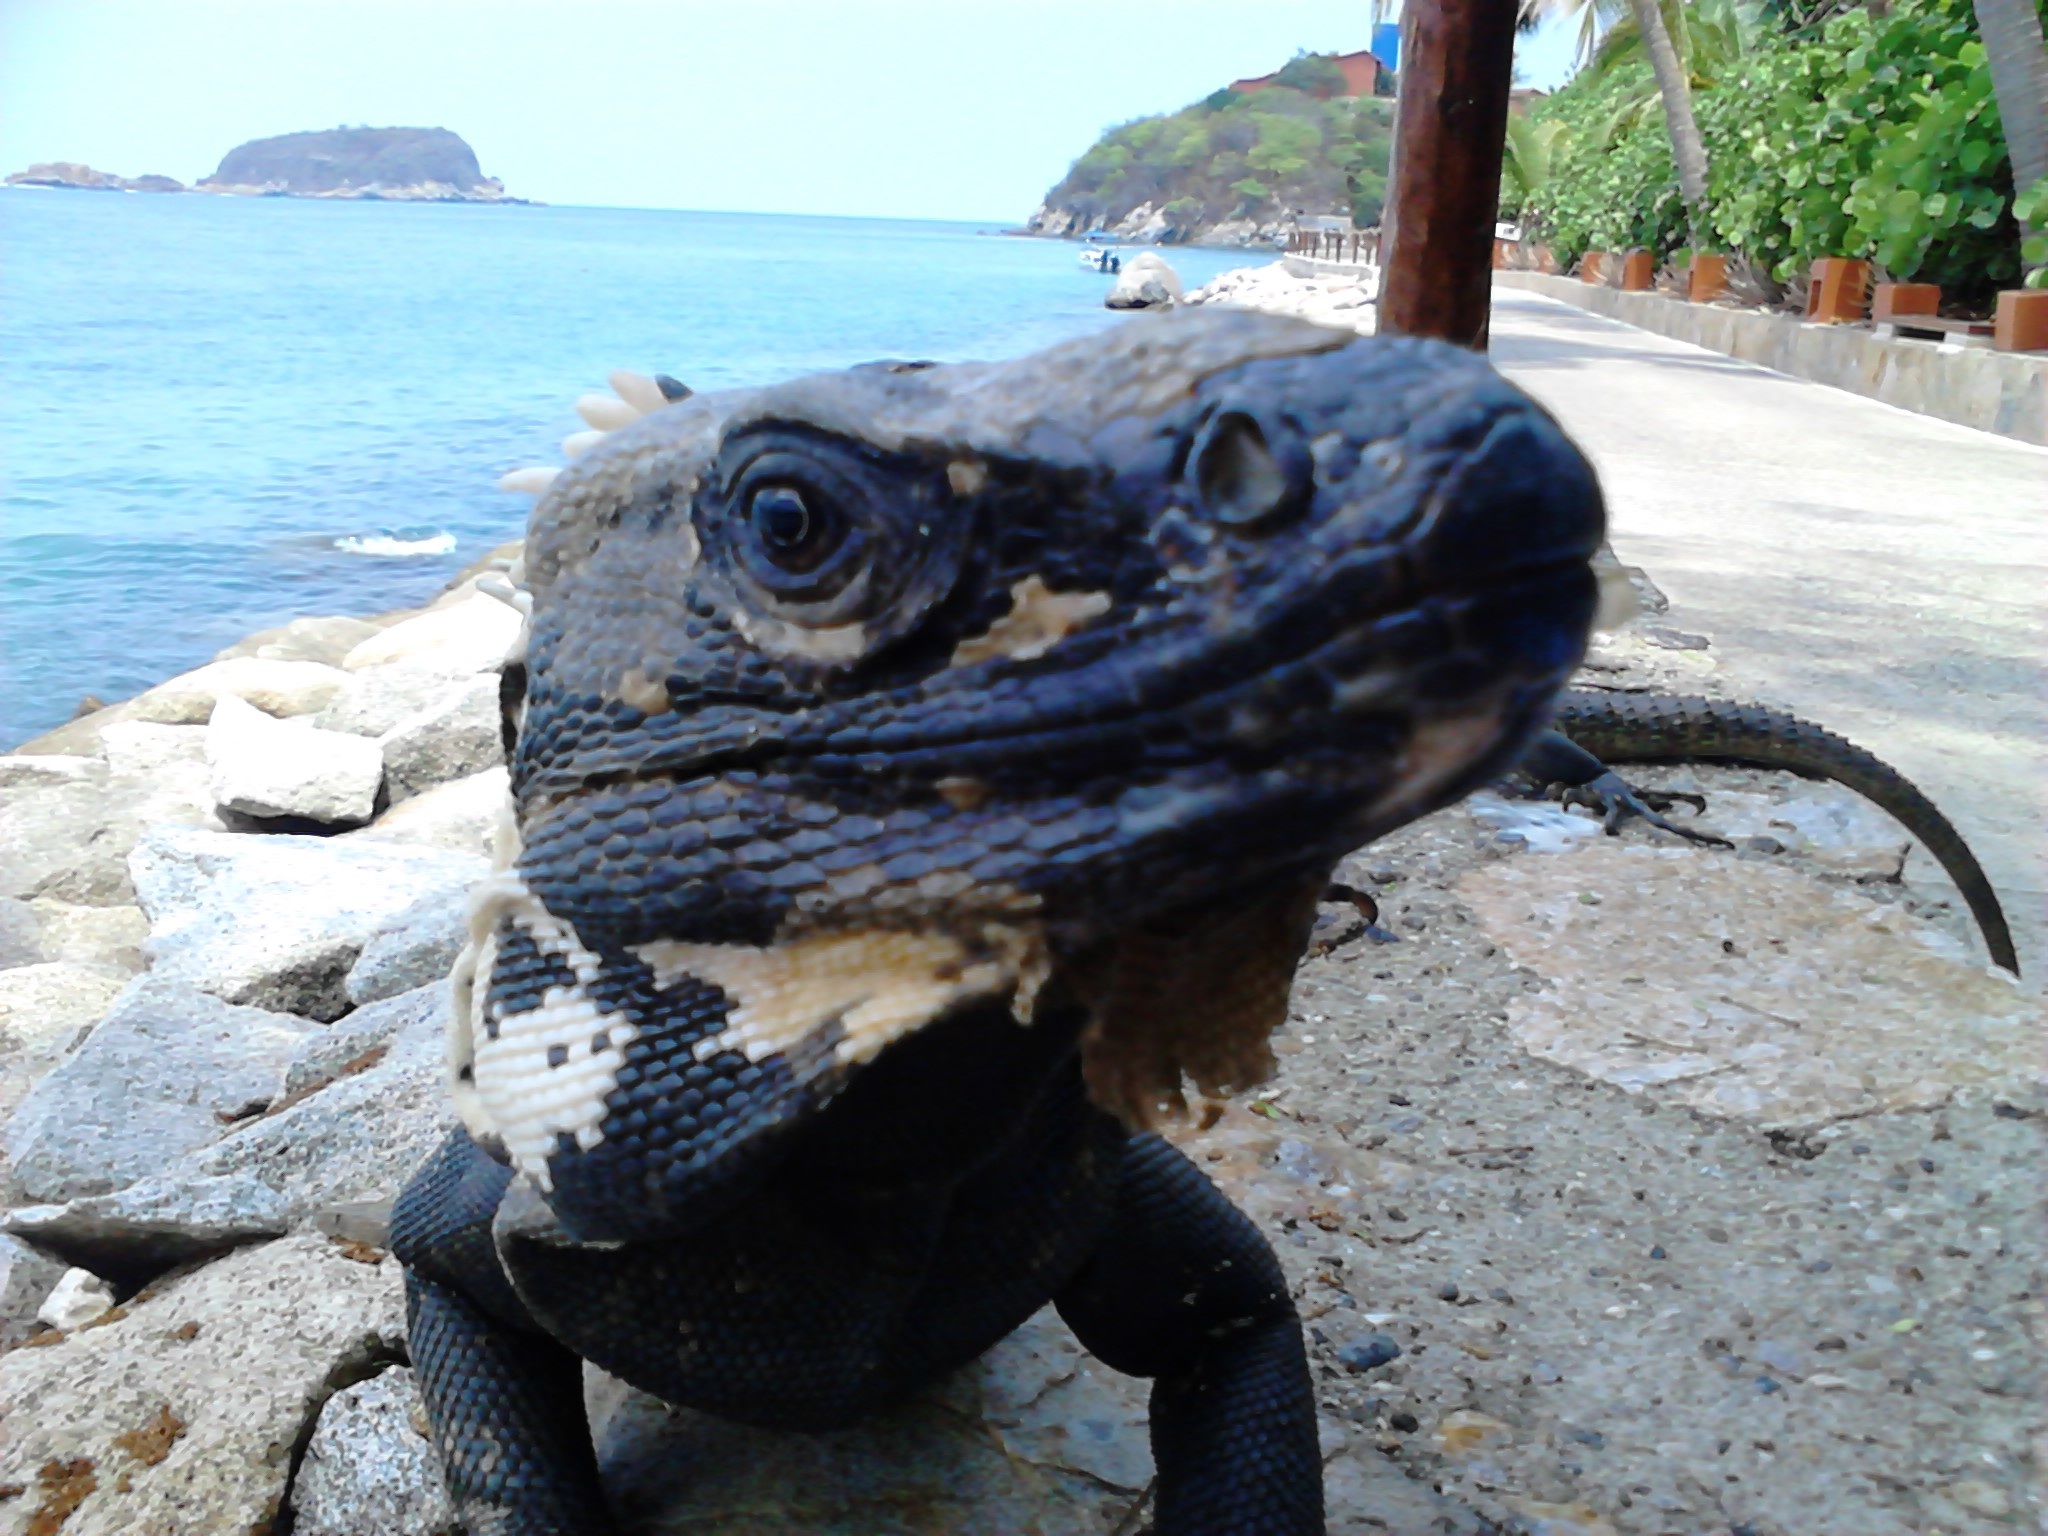
reptile, fauna, sculpture, vertebrate